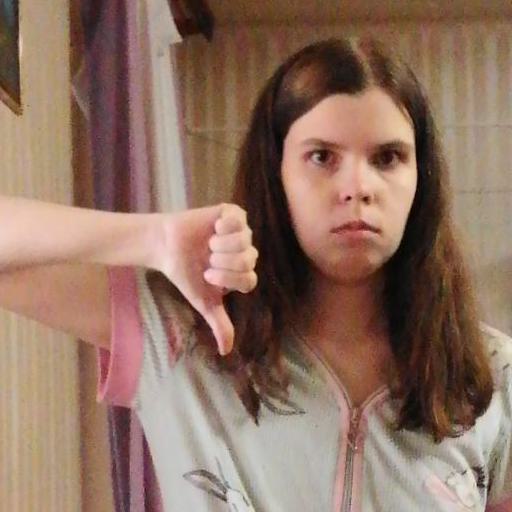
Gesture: dislike